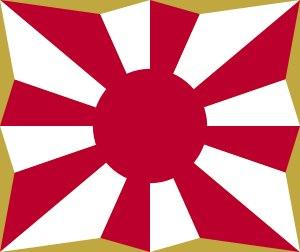
Le Kyokujitsuki est un drapeau japonais figurant un cercle solaire rouge sur fond blanc entouré de rayons. Il est aujourd'hui utilisé par les Forces japonaises d'autodéfense et la Force terrestre d'autodéfense japonaise, et le fut historiquement par l'armée japonaise, en particulier l'Armée impériale japonaise et la Marine impériale japonaise. Toujours symbole de tradition et de bonne fortune au Japon, il est perçu à l'étranger, surtout en Asie de l'Est, comme symbole de l'occupation japonaise et y possède une connotation particulièrement négative.